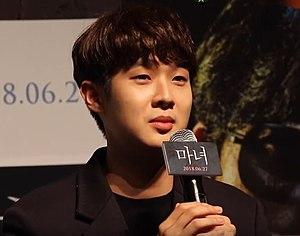
Choi Woo-sik est un acteur canadien d’origine sud-coréenne, né le 26 mars 1990 à Séoul.